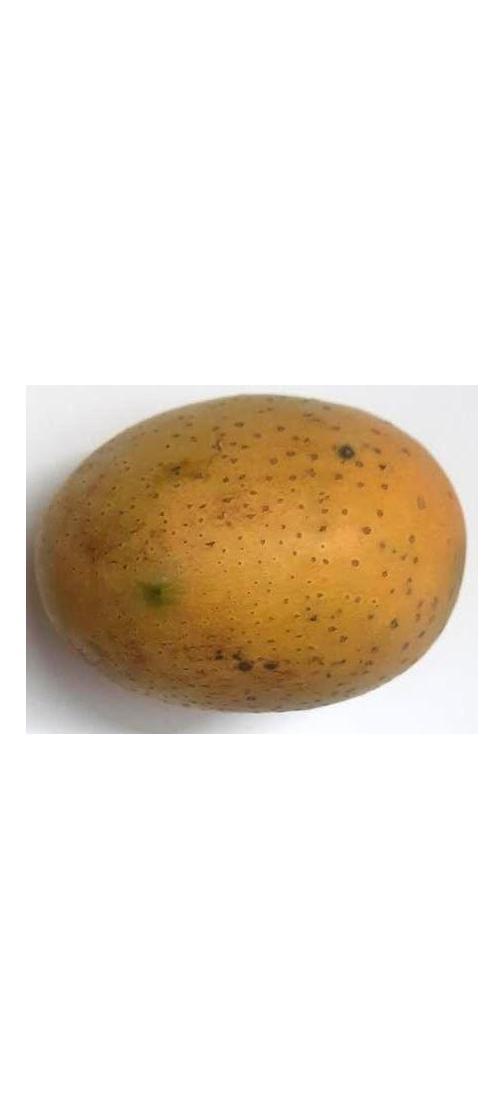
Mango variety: Gourmoti